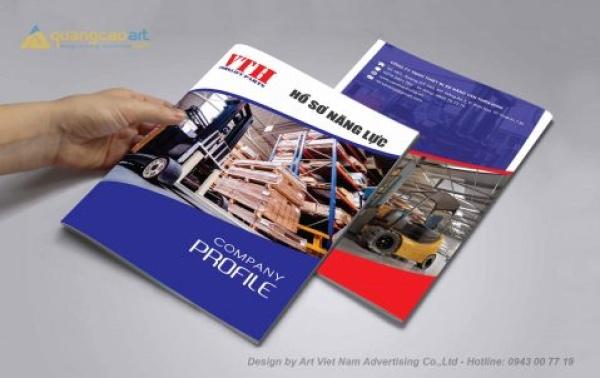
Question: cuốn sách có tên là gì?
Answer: hồ sơ năng lực